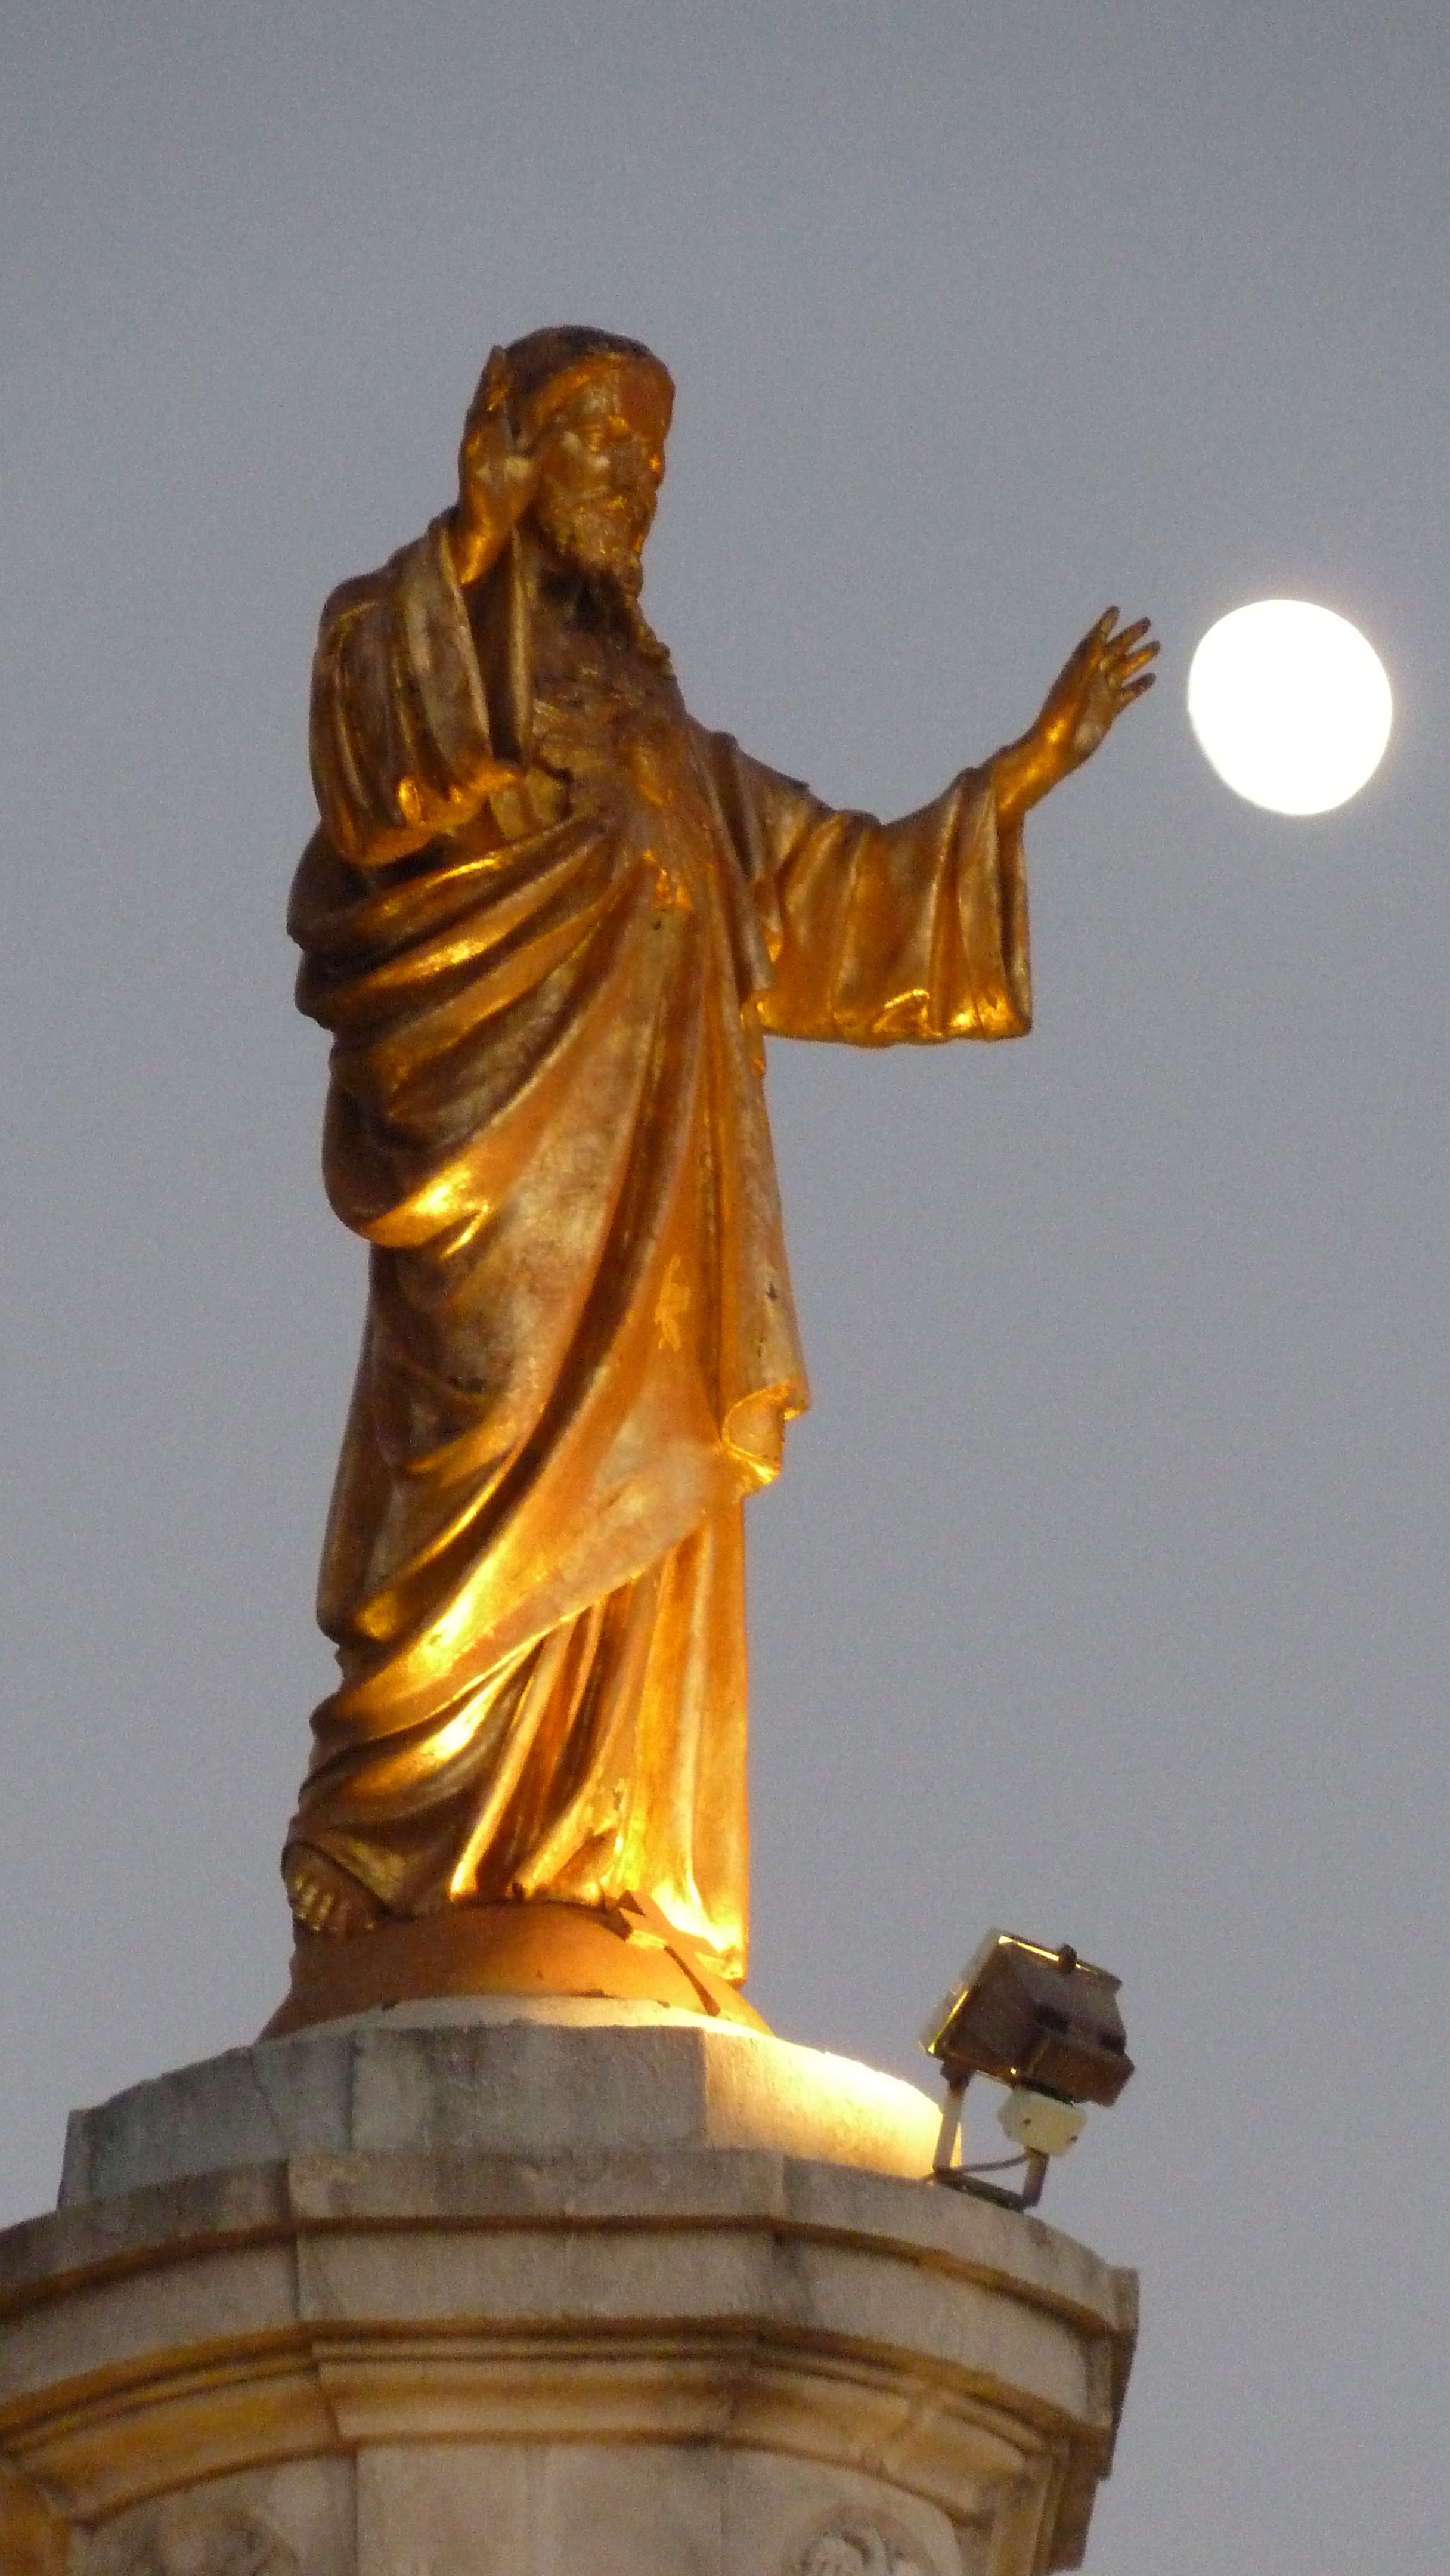
monument, statue, golden, religion, moon, sculpture, christ, temple, jesus, portugal, carving, fatima, gautama buddha, ancient history